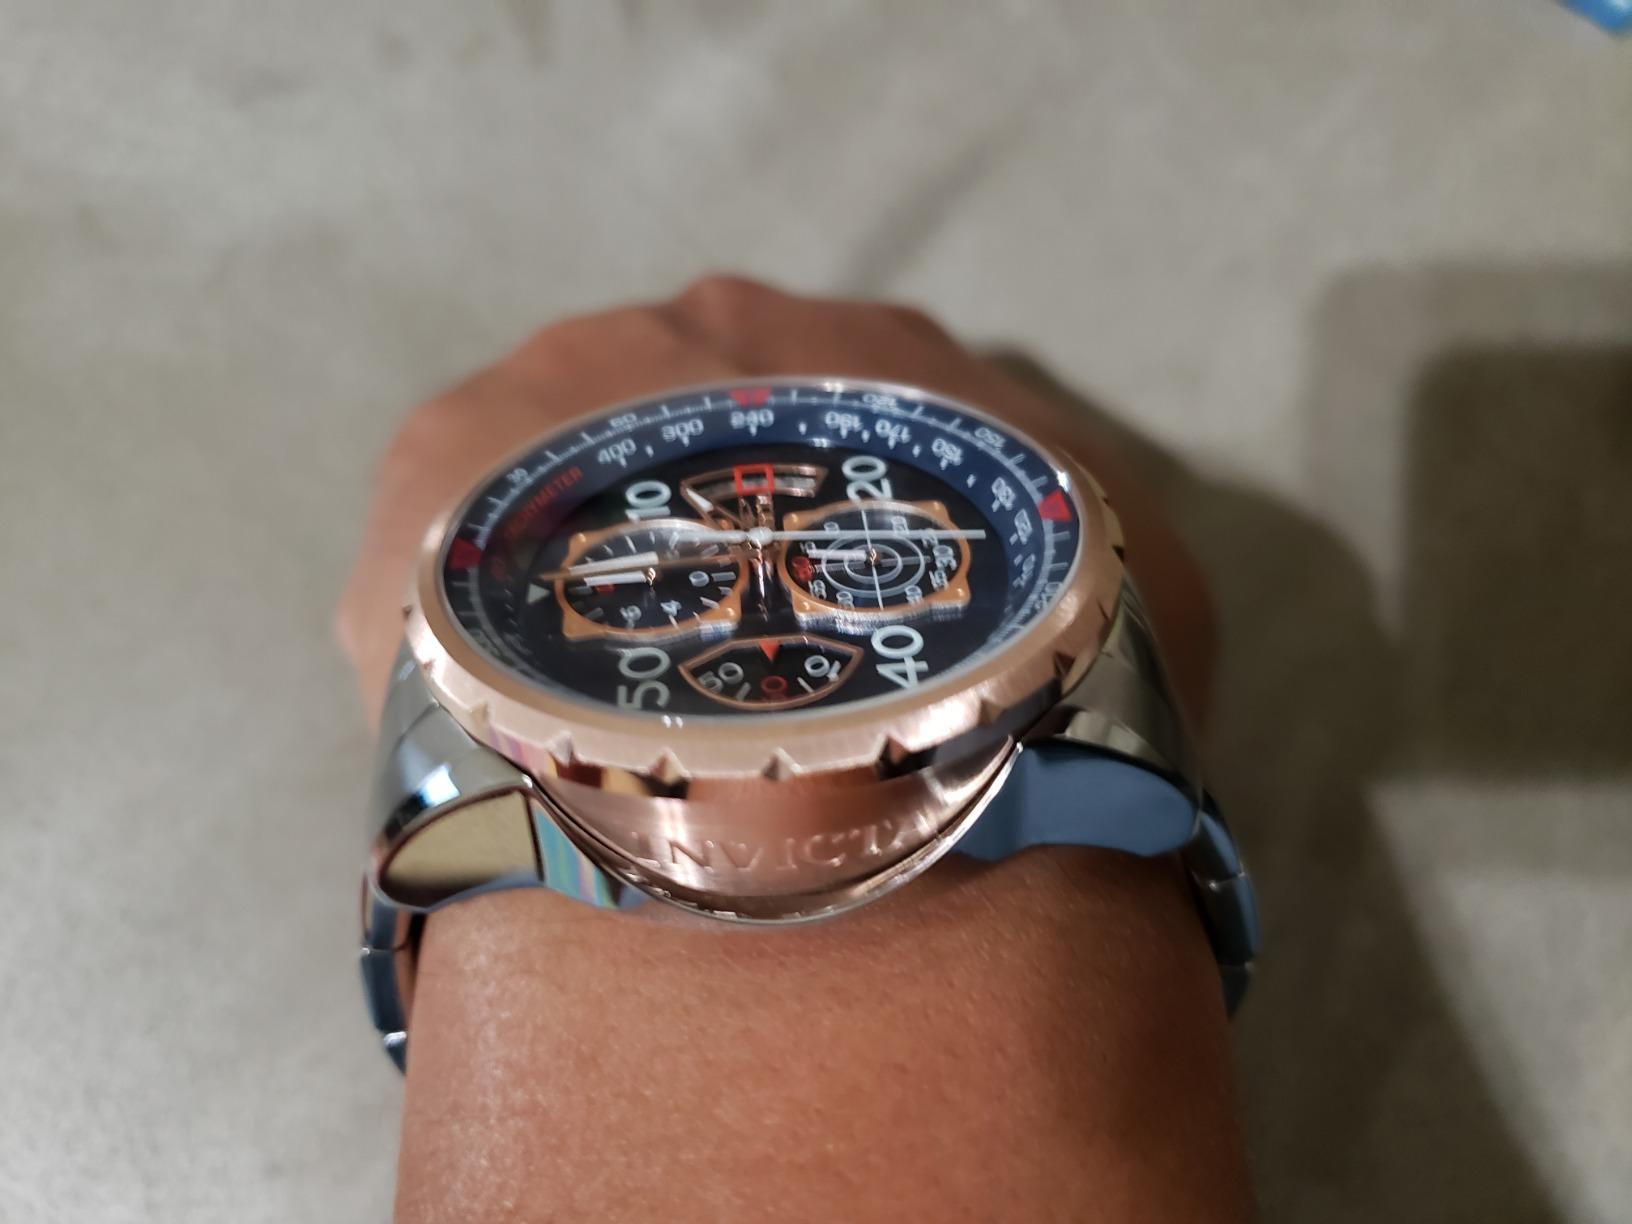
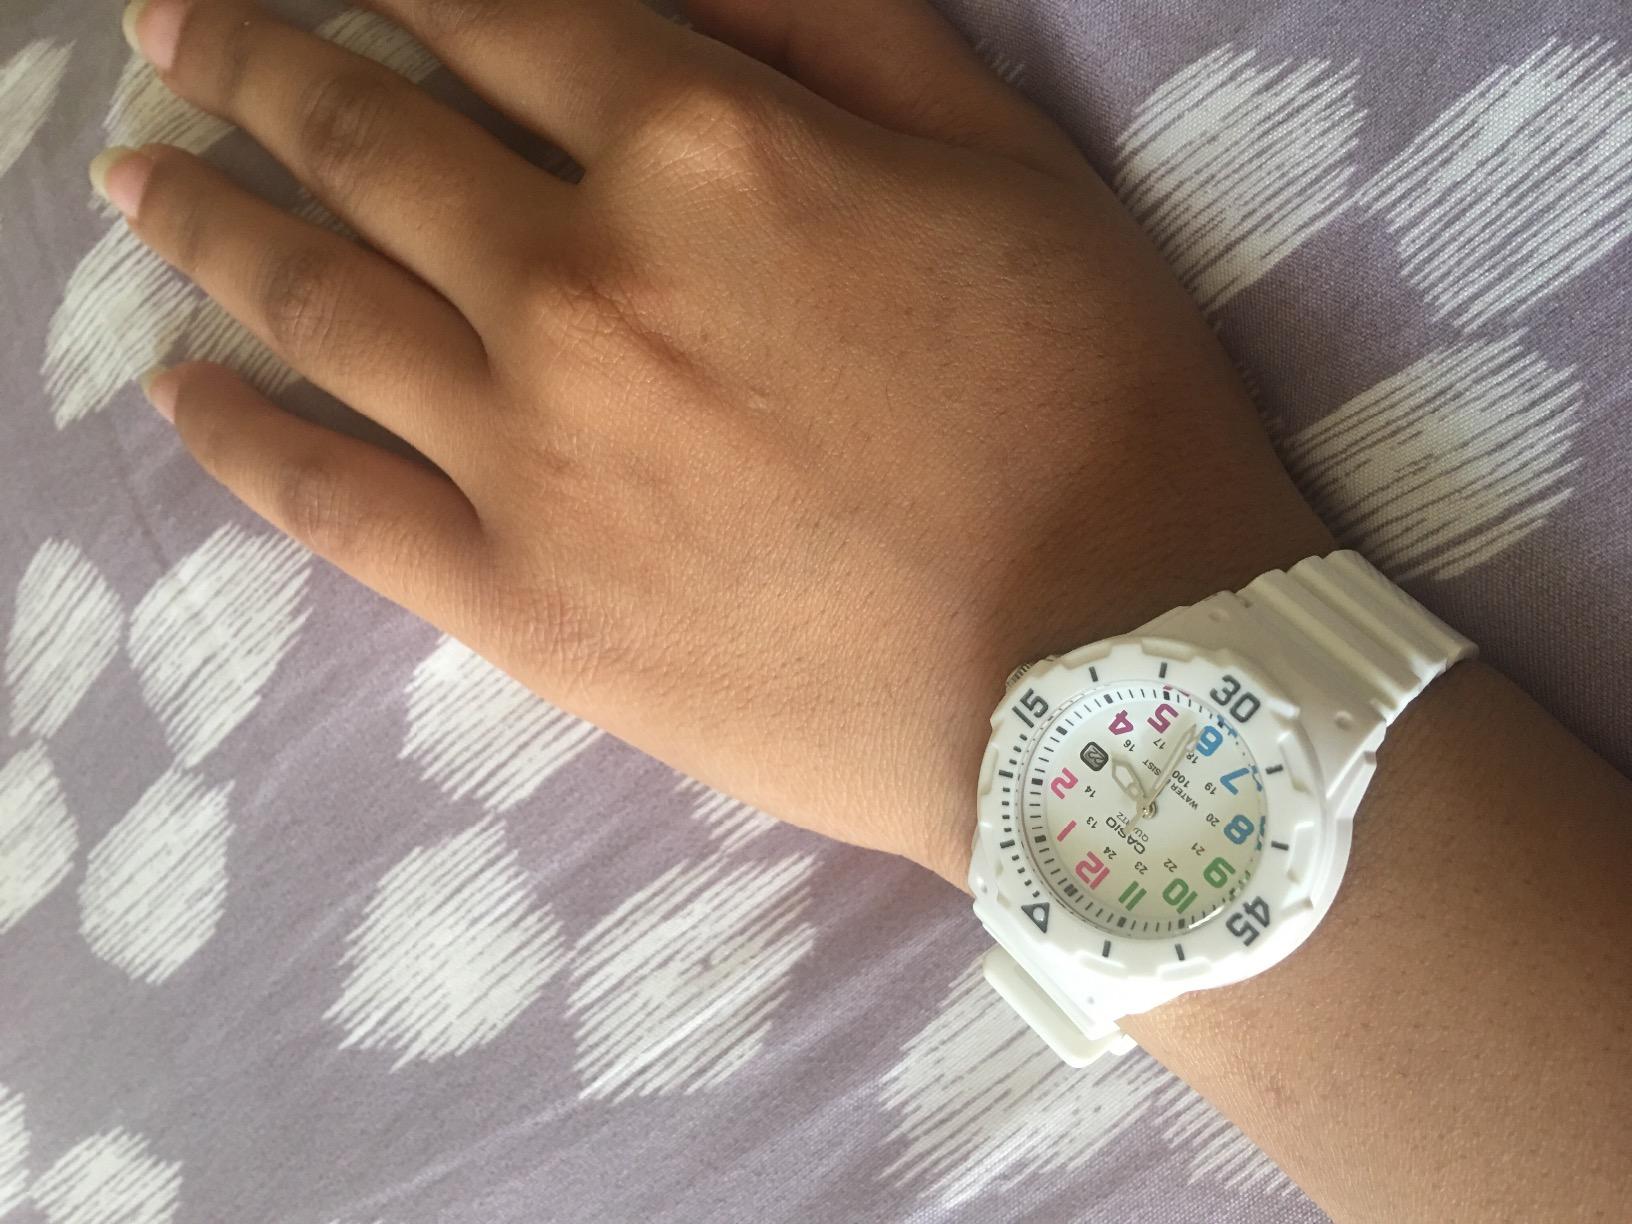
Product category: accessories_watch
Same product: no